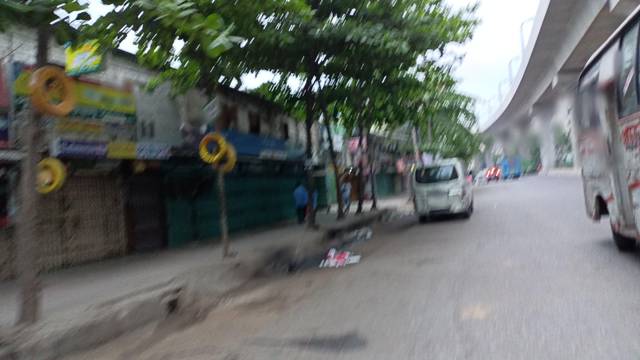
Region: Bangladesh
Coordinates: 23.824, 90.364